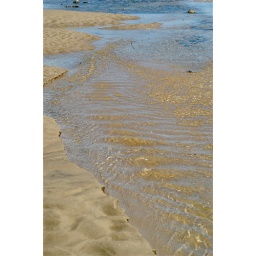
little stream of something that looks like water ,chewing in its way through the sand